Tikiġaġmiut

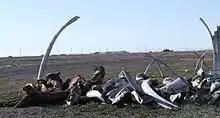
Whale bones at ceremonial site

Also known as "Tikigaqmuit" or "Tikigaqmiut", the Tikiġaġmiut people used to live close together for half the year in underground whale-bone, driftwood, and dirt houses that were connected by tunnels. The men's unit was called the "qargi". Tikigaqmiut today live in modern houses. Their connections include the spirits of ancestors, the sun, the moon, and animal worship. Tikiġaġmiut sustain myths about their homeland once being a great whale killed by a shaman's harpoon. Their year involves storytelling, rituals, dances, shamanic seances, puppet shows, divinations, spirit guests, encounters with animal souls, and lunar rites, culminating in the spring with the annual whale hunt.